Emil Spiridonov

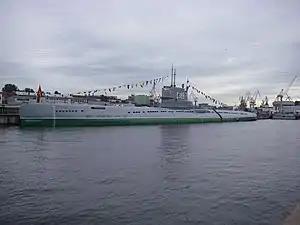
A Project 613-type submarine. Spiridonov served on the "S-165" of this class from 1953 to 1954.

From 1948 until 1949 Spiridonov served as a navigator aboard the submarine "M-2", of the 6th division of the 2nd submarine squadron of the Pacific Fleet, then based at Nakhodka Bay. On 19 December 1949 he was transferred to the "Shch-125" of the 1st submarine squadron, being promoted to senior lieutenant on 19 December 1950. On 8 January 1952 he took the Higher Special Officer Classes for submariners at Vladivostok, graduating in October 1952. He was then assigned to the "Shch-22", part of the 123rd squadron of the 40th Submarine Division of the Pacific Fleet. On 9 May 1953 he was appointed to the "S-165", a Project 613-type submarine then under construction. Advanced to captain lieutenant on 14 September 1953 with the completion of the "S-165", Spiridonov was assigned to the Northern Fleet from 25 June 1954, joining the 297th squadron of the 33rd submarine division.